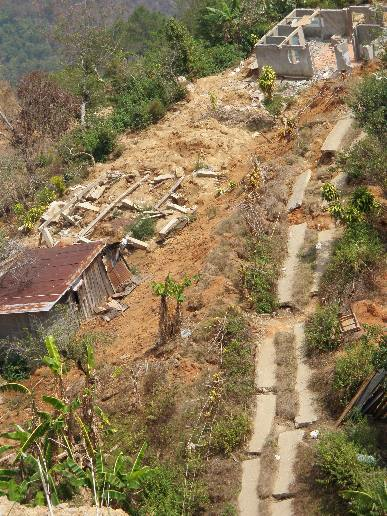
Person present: No